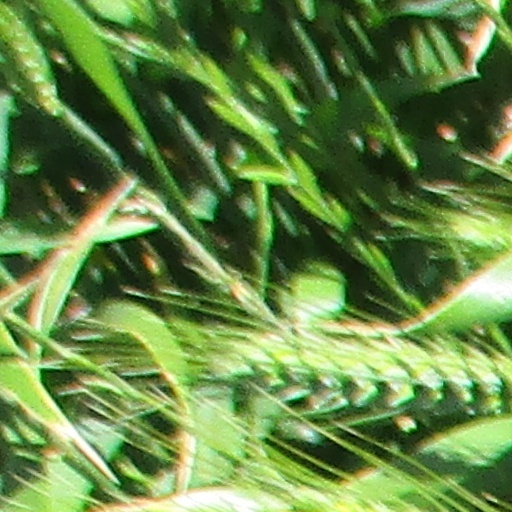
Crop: wheat